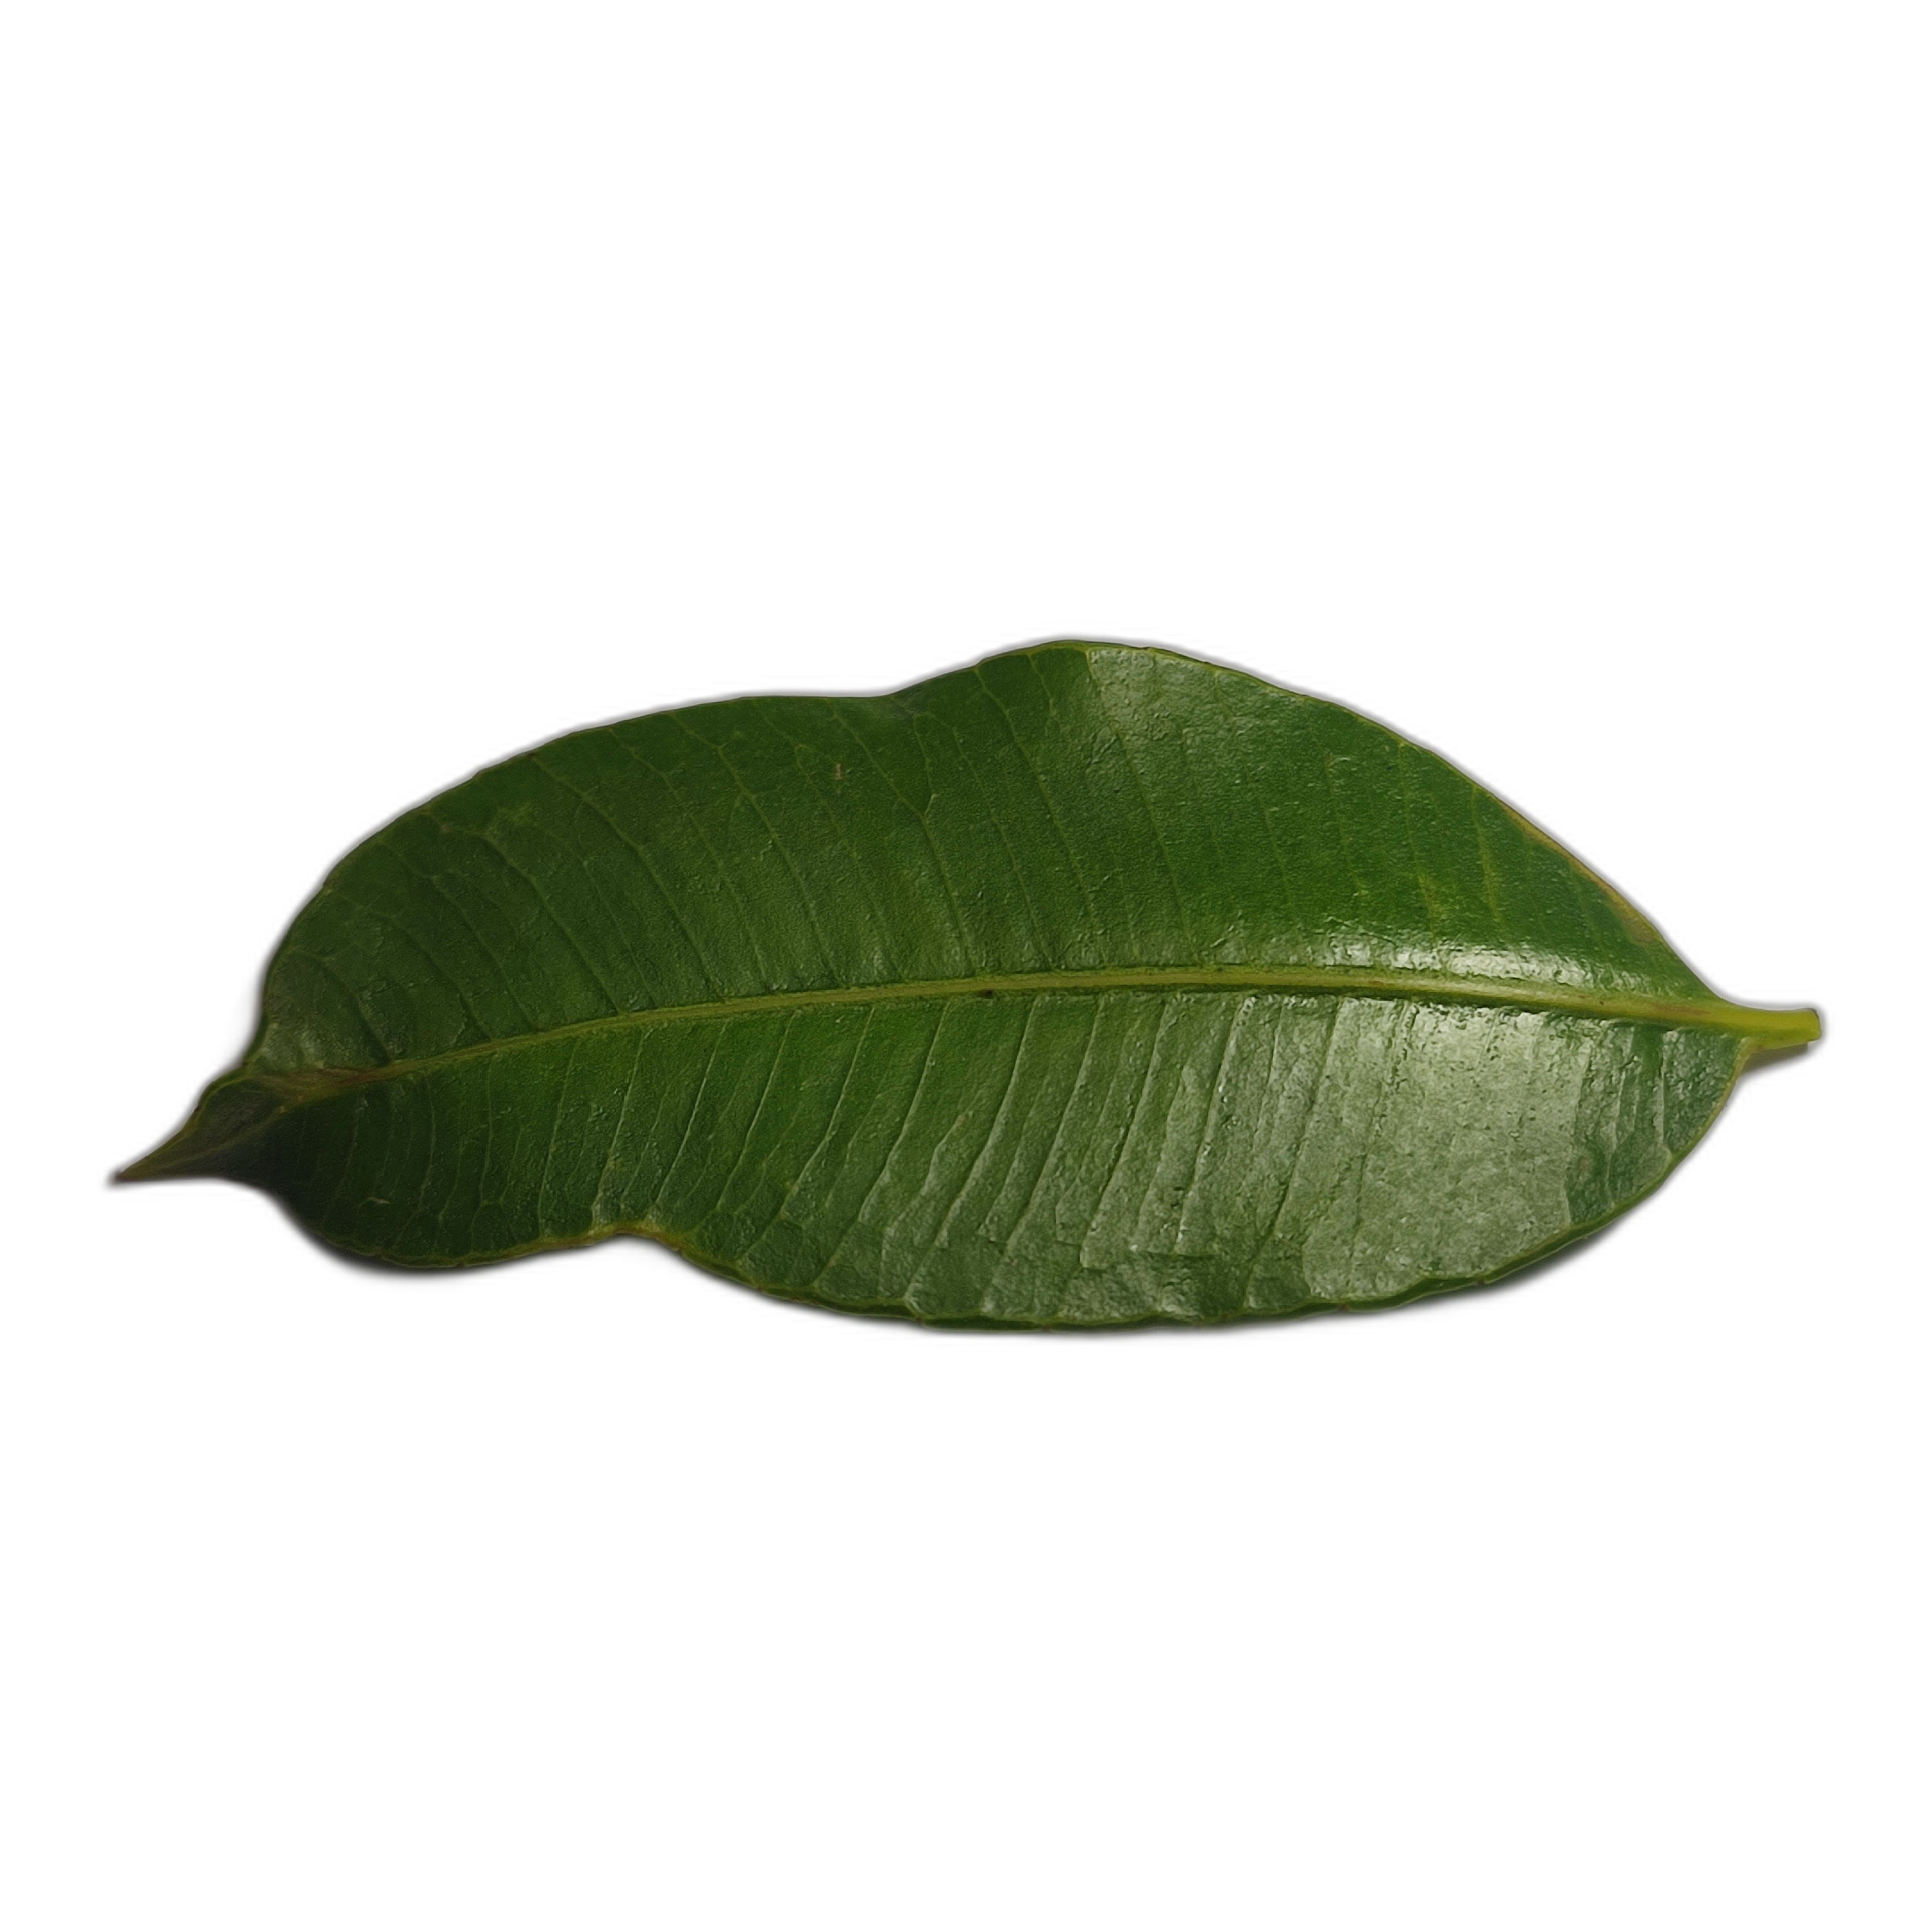
Label: healthy